The Princess and the Pilot

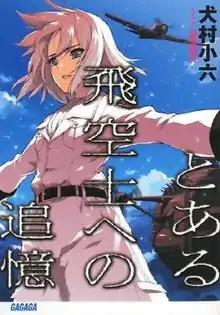
Light novel volume cover

is a Japanese light novel written by Koroku Inumura and illustrated by Haruyuki Morisawa. It was published by Shogakukan under its Gagaga Bunko imprint in February 2008. A manga adaptation by Maiko Ogawa was serialized inShogakukan's manga magazine "Monthly Shōnen Sunday" from August 2009 to February 2011, with its chapters collected in four volumes. An anime film adaptation, a joint production by Madhouse and TMS Entertainment, directed by Jun Shishido, premiered in October 2011.